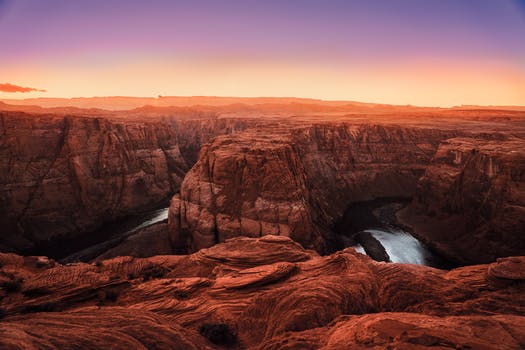
Label: No Watermark